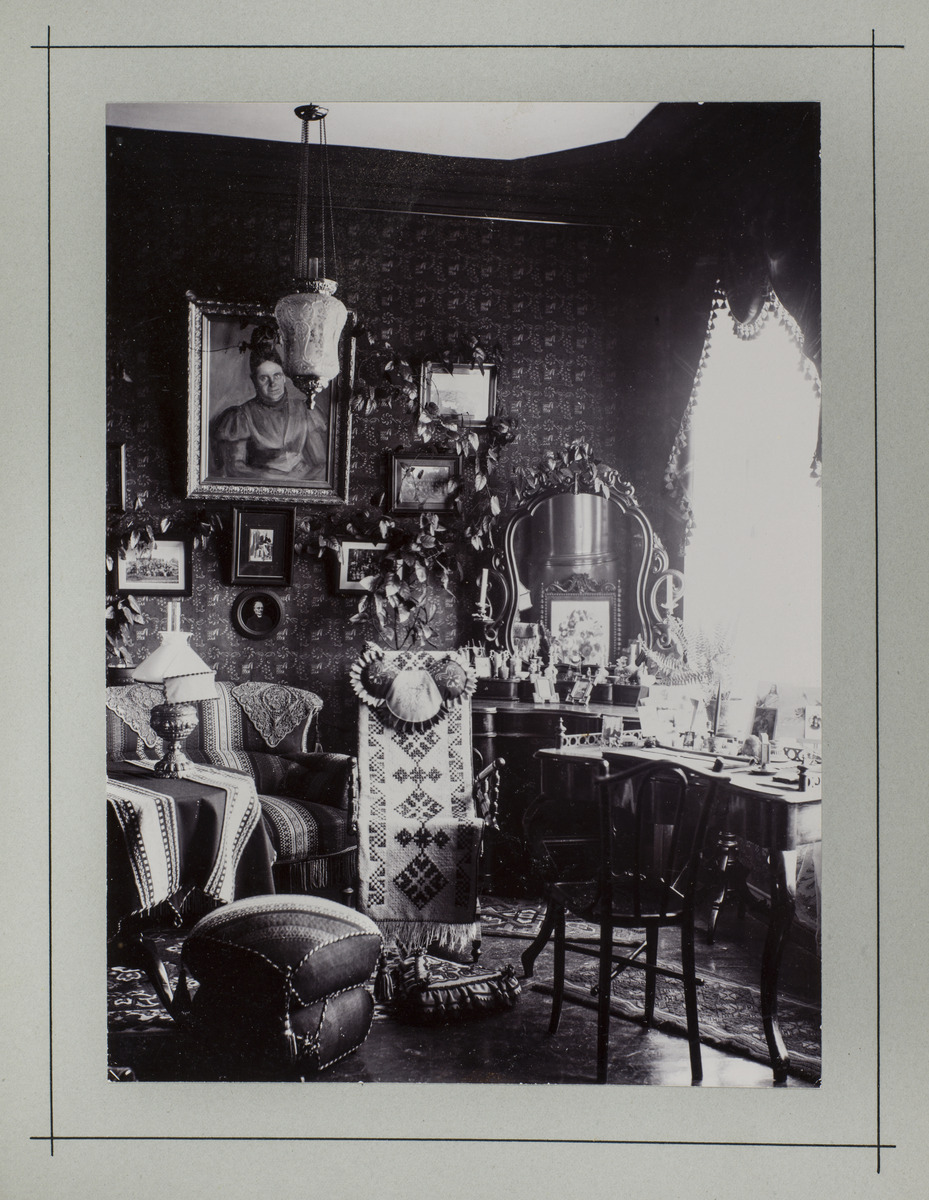
Rouva Hanna Weilinin koti, Eläintarhan huvila 2
sisällön kuvaus: Rouva Hanna Weilinin koti, Eläintarhan huvila 2. mustavalkoinen
Ajankohta: kuvausaika 1900 n
Paikka: Suomi, Uusimaa, Helsinki, Kallio Helsinki, Linjat Helsinki, Eläintarhan huvila 2. Eläintarhantie 3
Aiheet: huvilat, huoneet, valaisimet, tapetit, kuvataide, taulut, valokuvat, huonekasvit, tuolit, nojatuolit, kirjoituspöydät, lipastot, peilit, kertaustyylit